Microbiota

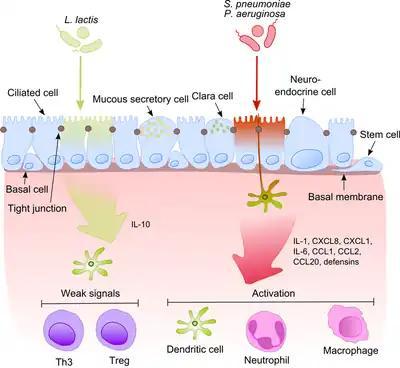
Pathogenic microbiota causing inflammation in the lung

The human microbiota includes bacteria, fungi, archaea and viruses. Micro-animals which live on the human body are excluded. The human microbiome refers to their collective genomes.